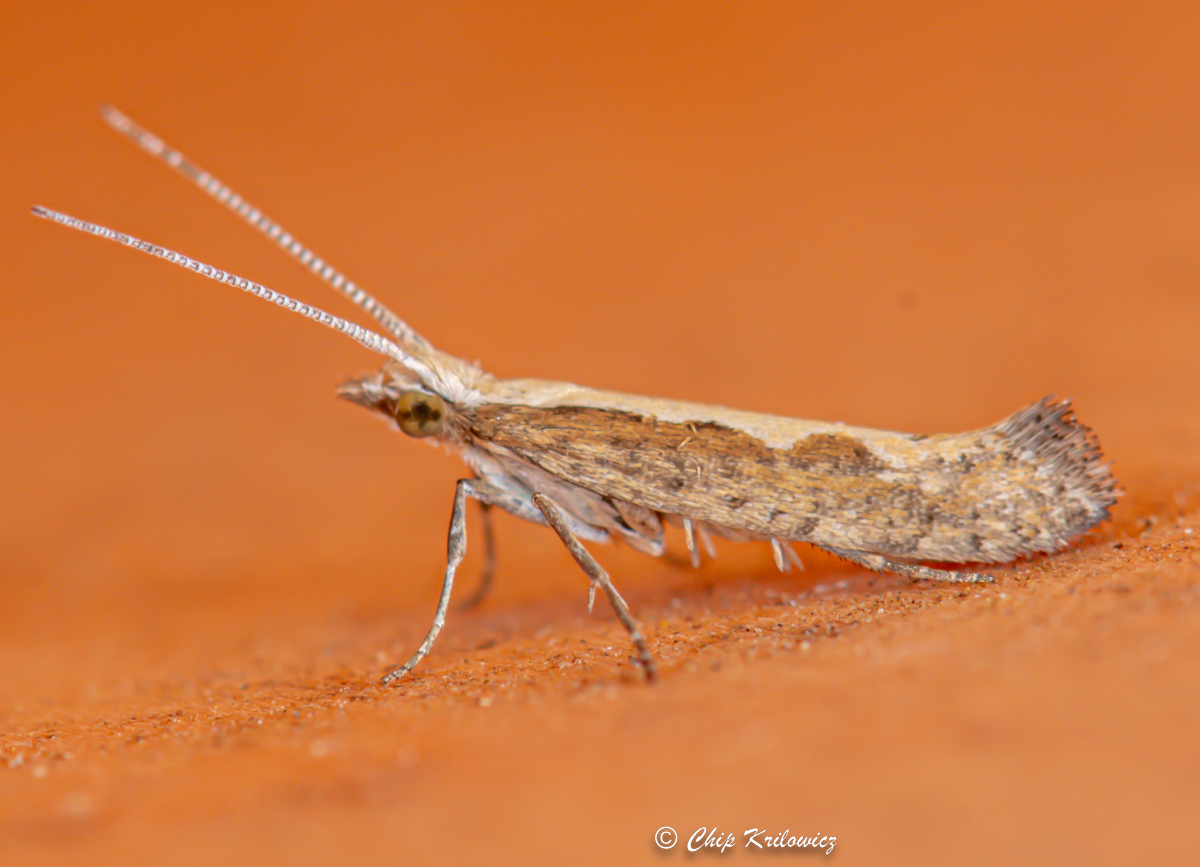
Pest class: diamondback_moth